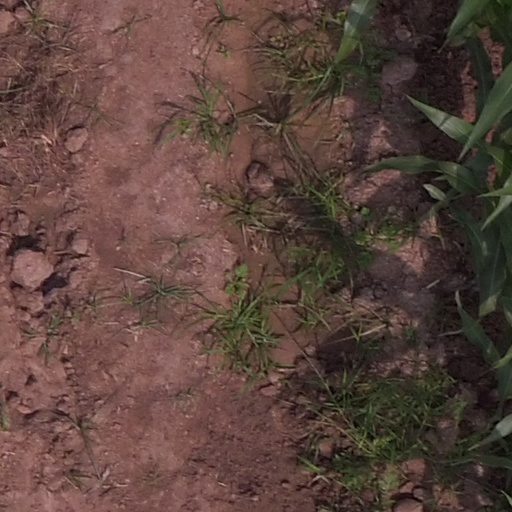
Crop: maize; corn